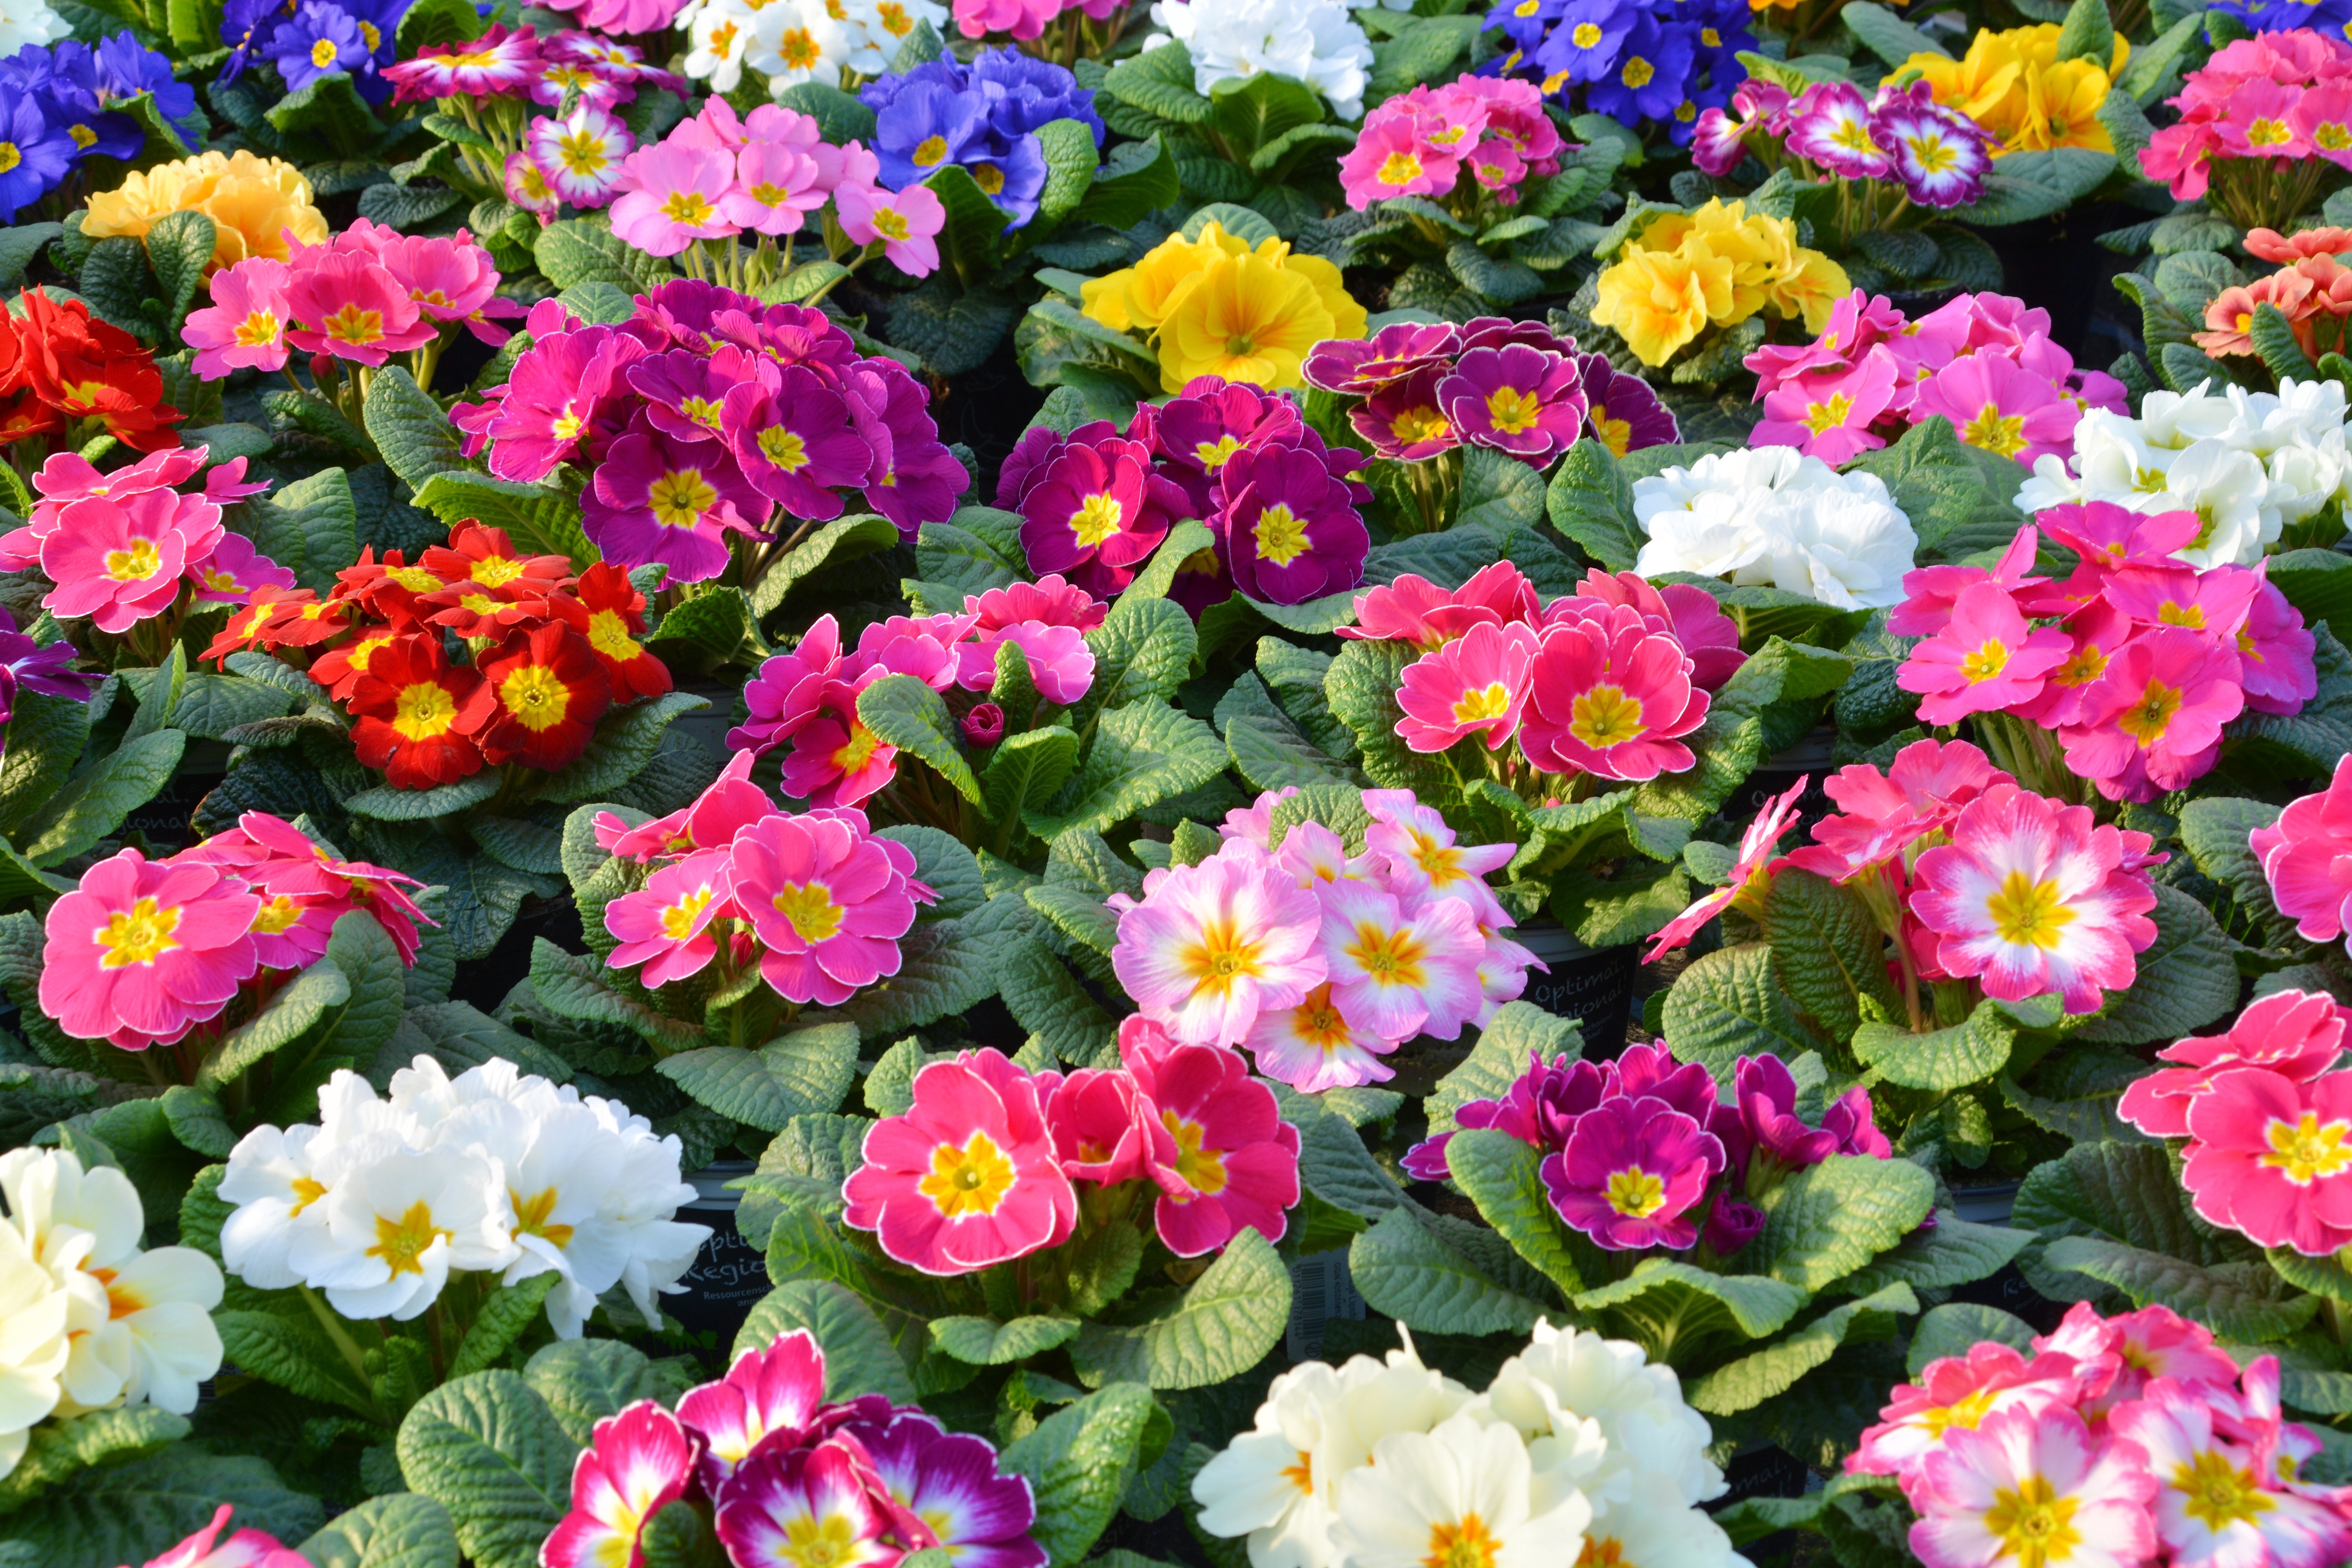
nature, plant, flower, petal, botany, colorful, garden, flora, flowers, primula, pansy, flowering plant, primroses, herbaceous plant, annual plant, land plant, violet family, spring primroses